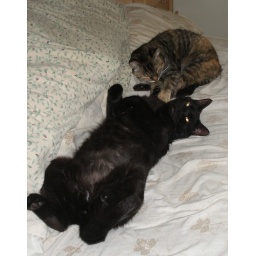
Went in to make the bed this morning and found the cats napping...